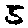
Label: 5